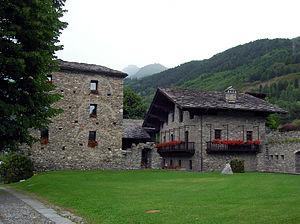
La Salle est une commune de la région autonome de la Vallée d'Aoste en Italie.
Les châteaux valdôtains sont nombreux et importants, et témoignent du passé illustre de cette petite région montagneuse, comme voie de passage alpine.